Demodocus (Odyssey character)

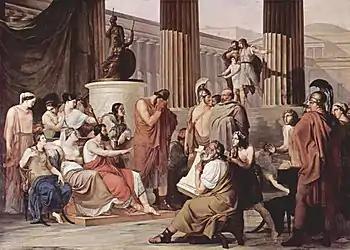
Odysseus is weeping at the court of Alcinous as the blind minstrel Demodocus sings about Odysseus and Achilles at Troy while playing the harp.

In the "Odyssey" by Homer, Demodocus is a poet who often visits the court of Alcinous, king of the Phaeacians on the island of Scherie. During Odysseus' stay on Scherie, Demodocus performs three narrative songs.